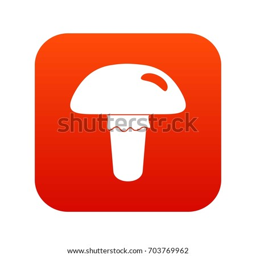
poisonous mushroom icon digital red for any design isolated on white